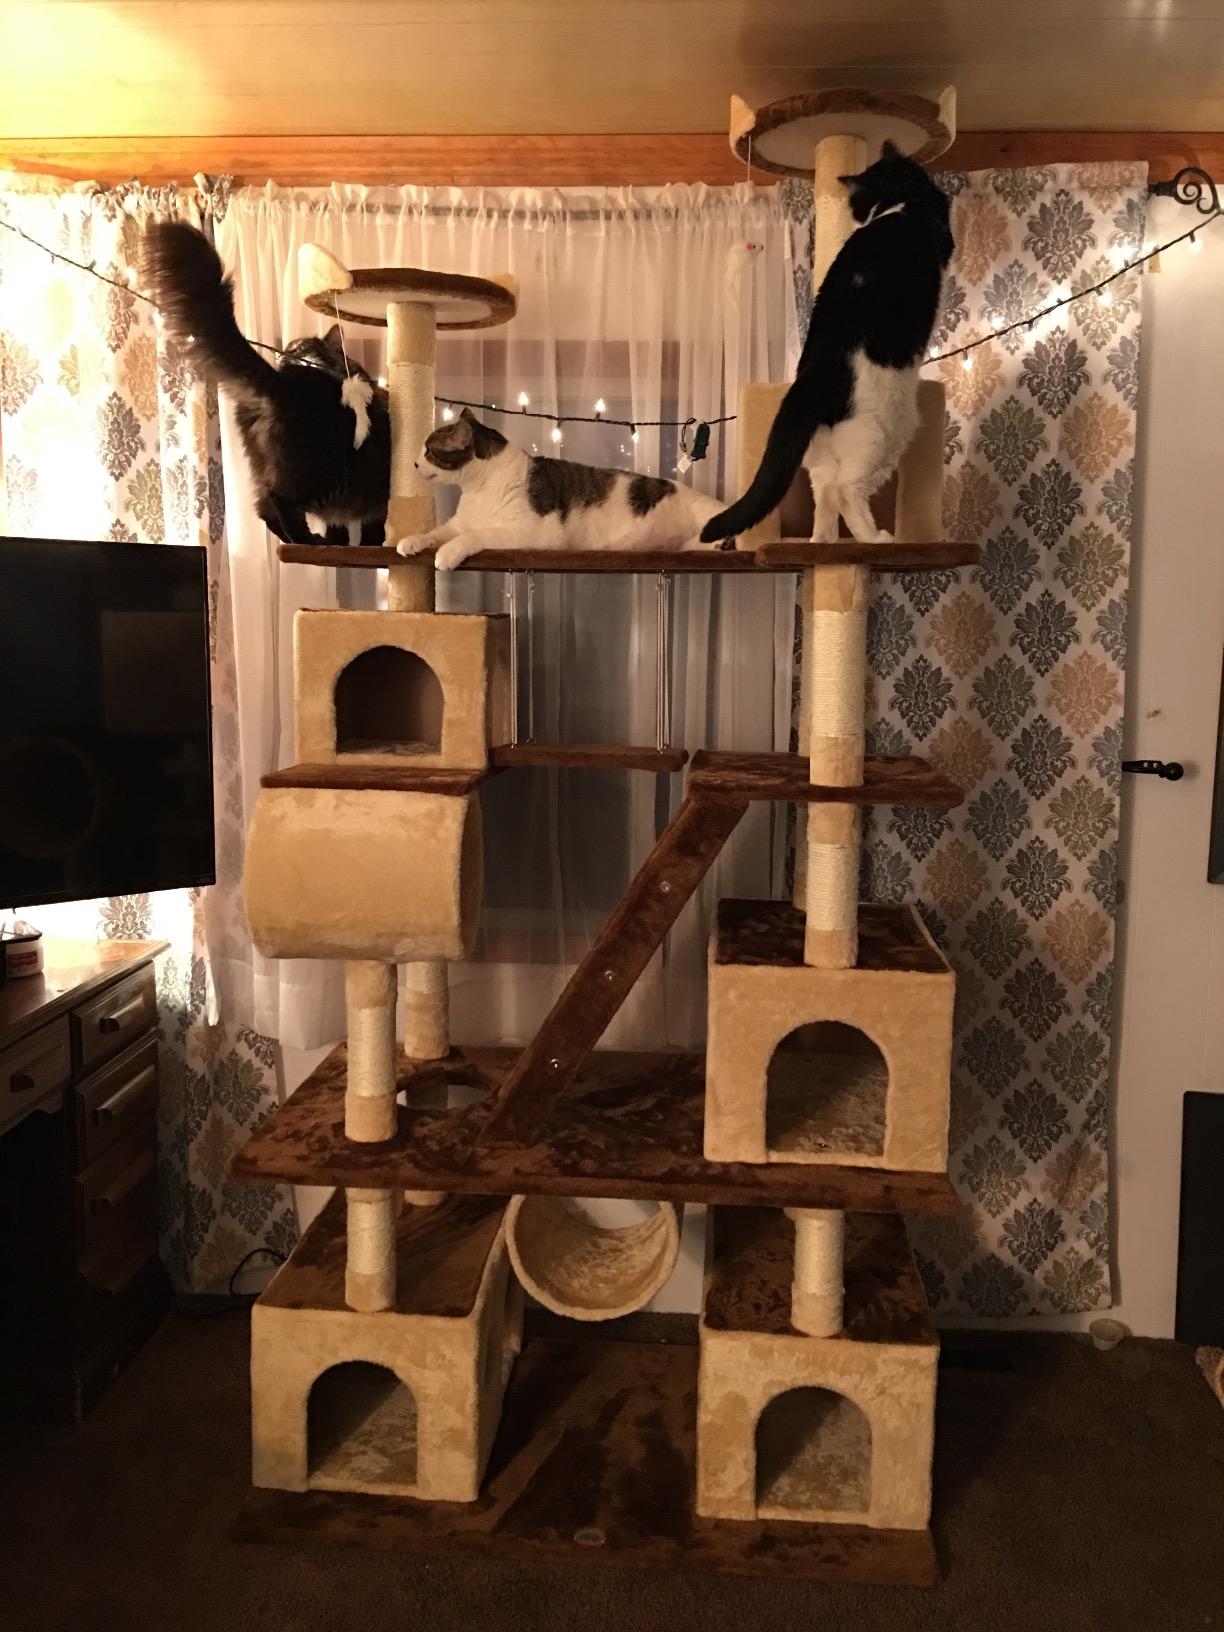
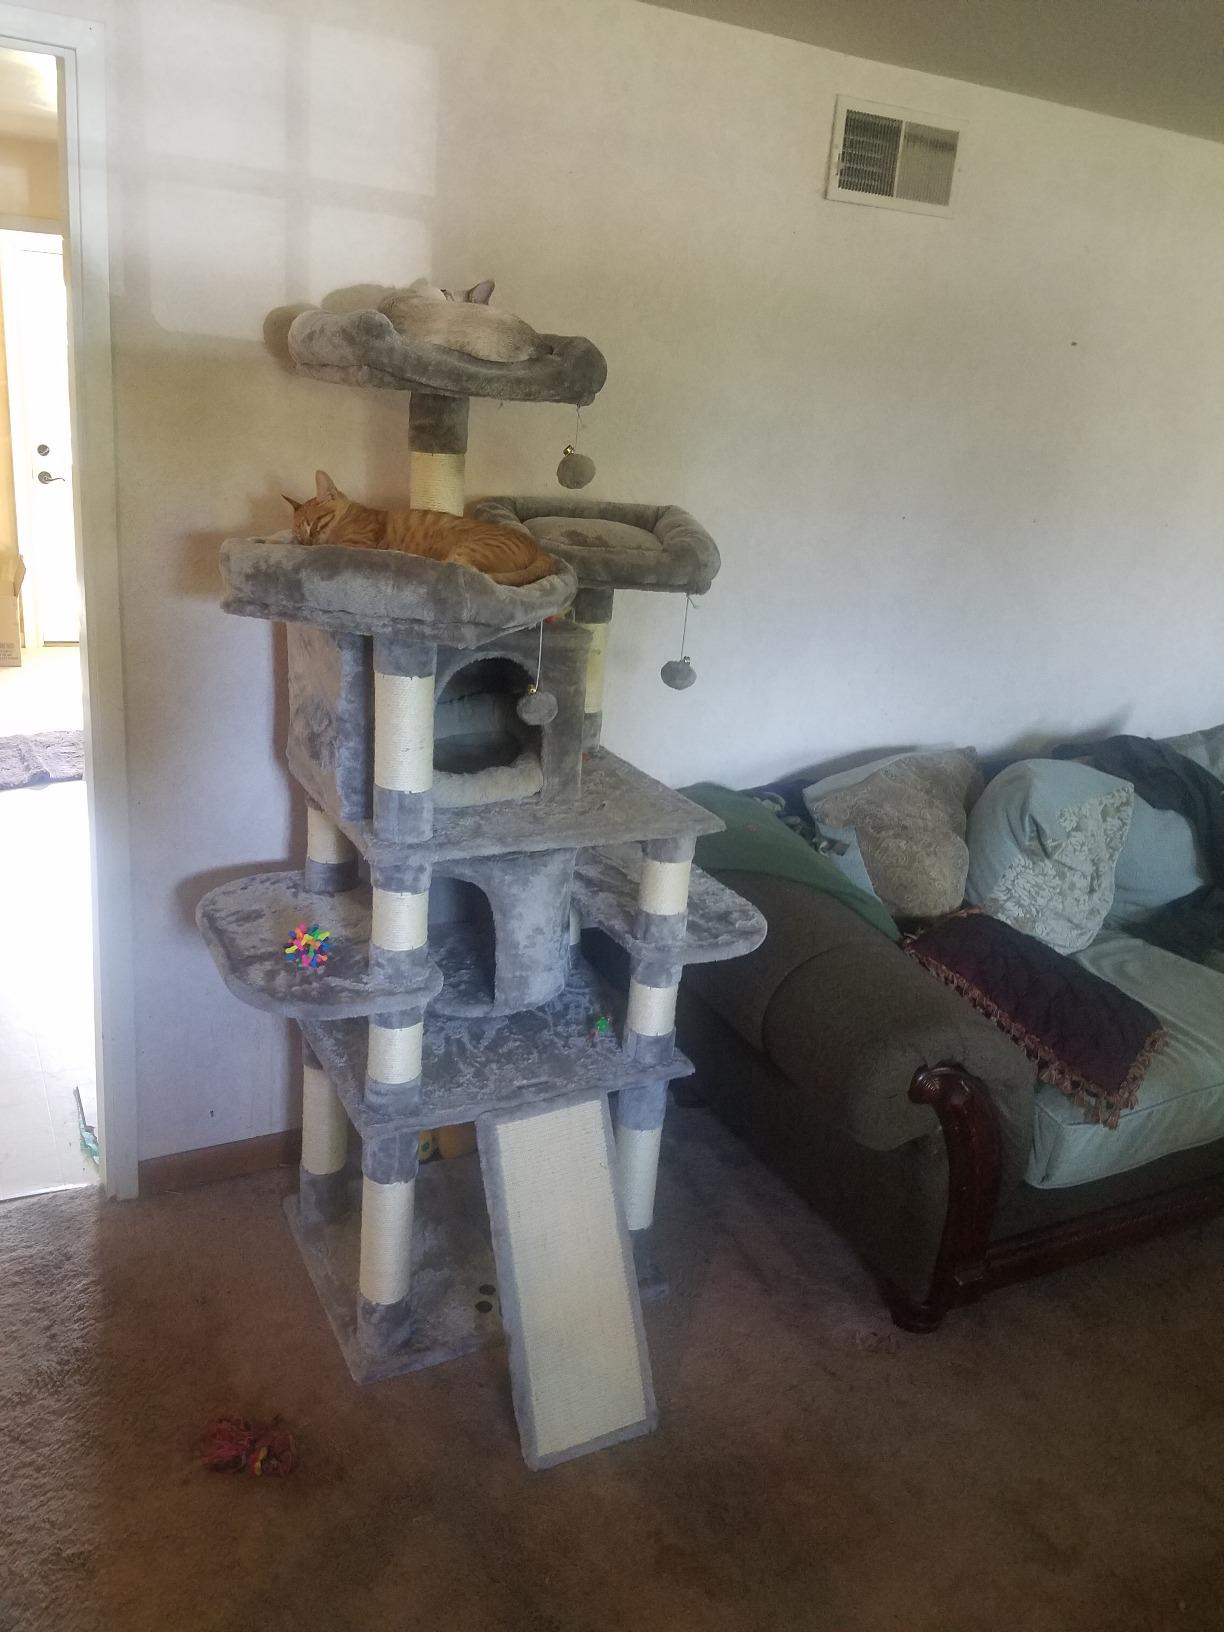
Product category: items_cat tree
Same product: no